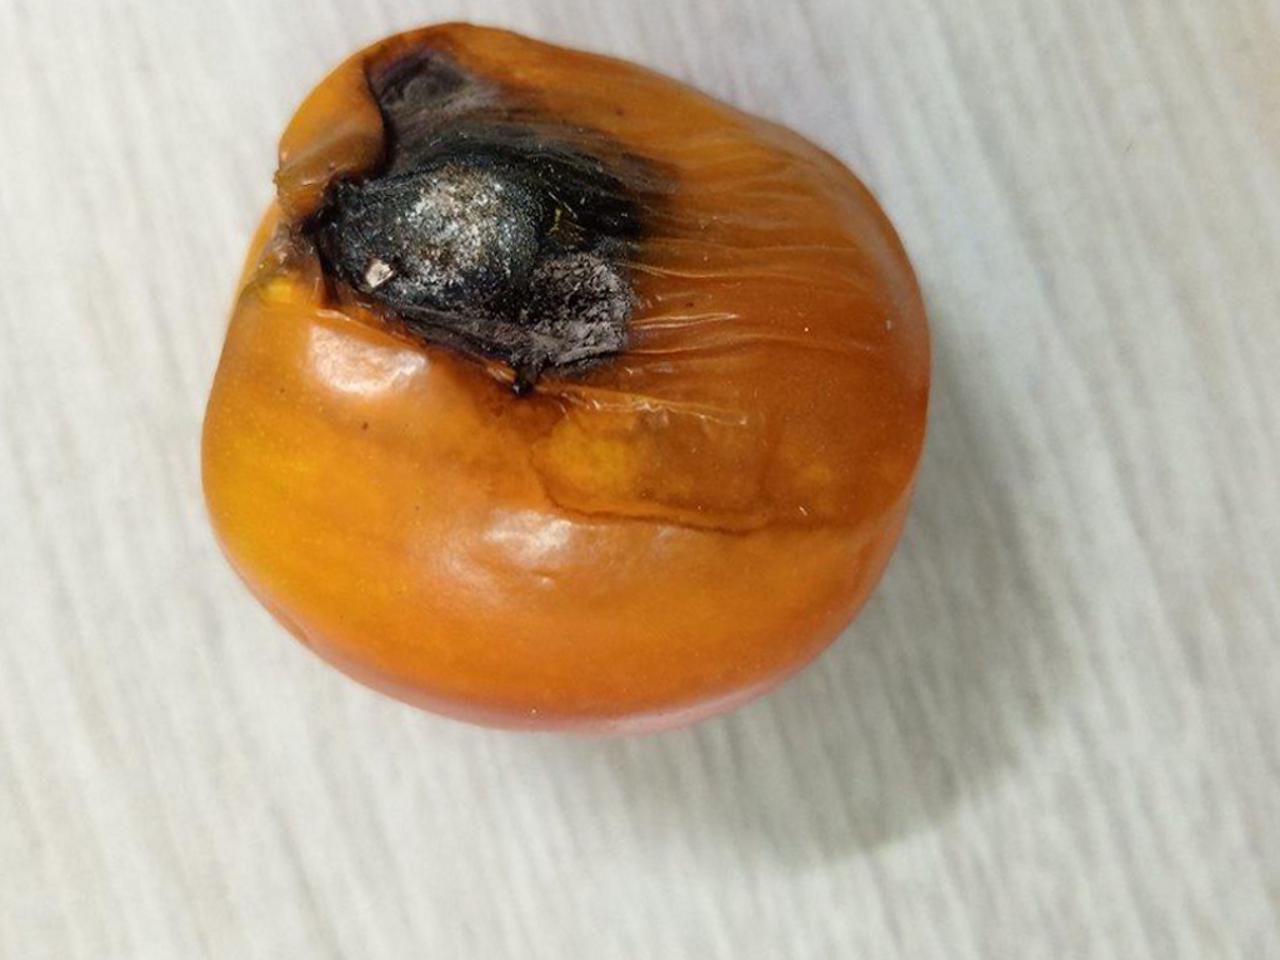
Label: Rotten